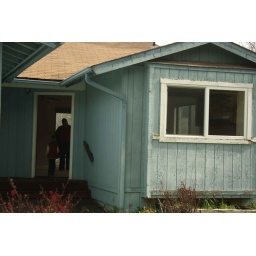
Front of house, kitchen window. Love the big window over the sink.